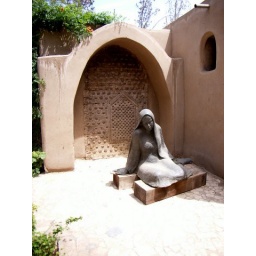
A bronze girl dreams by an old door